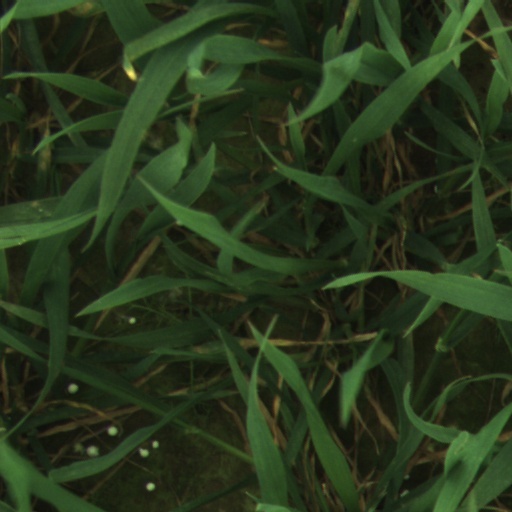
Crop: wheat